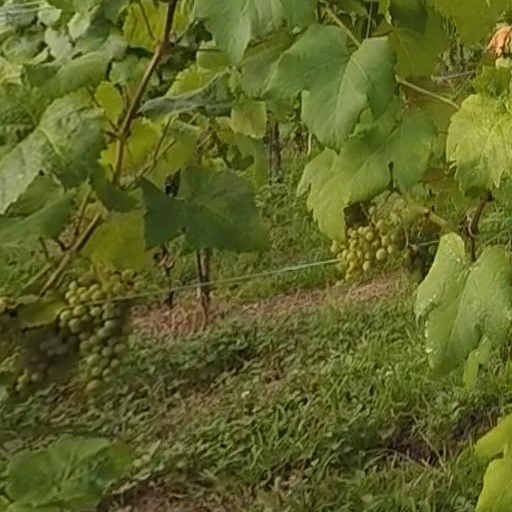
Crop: grape